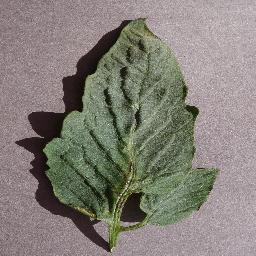
Label: Tomato___Target_Spot